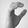
ASL letter: C